Harald Poelchau

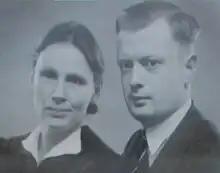
Dorothee and Harald Poelchau

Harald Poelchau (5 October 1903 – 29 April 1972) was a German prison chaplain, religious socialist and member of the resistance against the Nazis. Poelchau grew up in Silesia. During the early 1920's, he studied Protestant theology at the University of Tübingen and the University of Marburg, followed by social work at the College of Political Science of Berlin. Poelchau gained a doctorate under Paul Tillich at Frankfurt University. In 1933, he became a prison chaplain in the Berlin prisons. With the coming of the Nazi regime in 1933, he became an anti-fascist. During the war, Poelchau and his wife Dorothee Poelchau helped victims of the Nazis, hiding them and helping them escape. At the same time, as a prison chaplain he gave comfort to the many people in prison and those sentenced to death. After the war, he became involved in the reform of prisons in East Germany. In 1971, Yad Vashem named Poelchau and his wife Righteous Among the Nations.